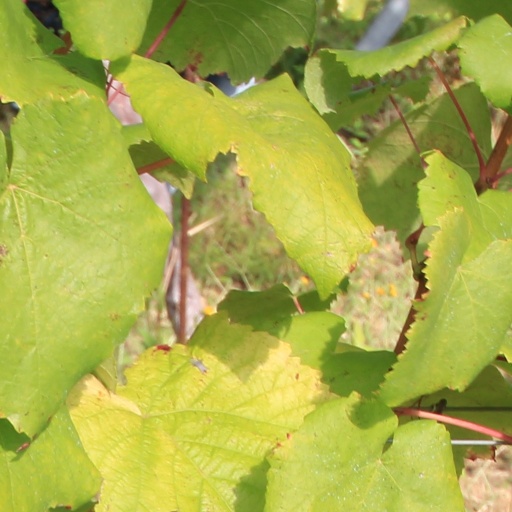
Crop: grape